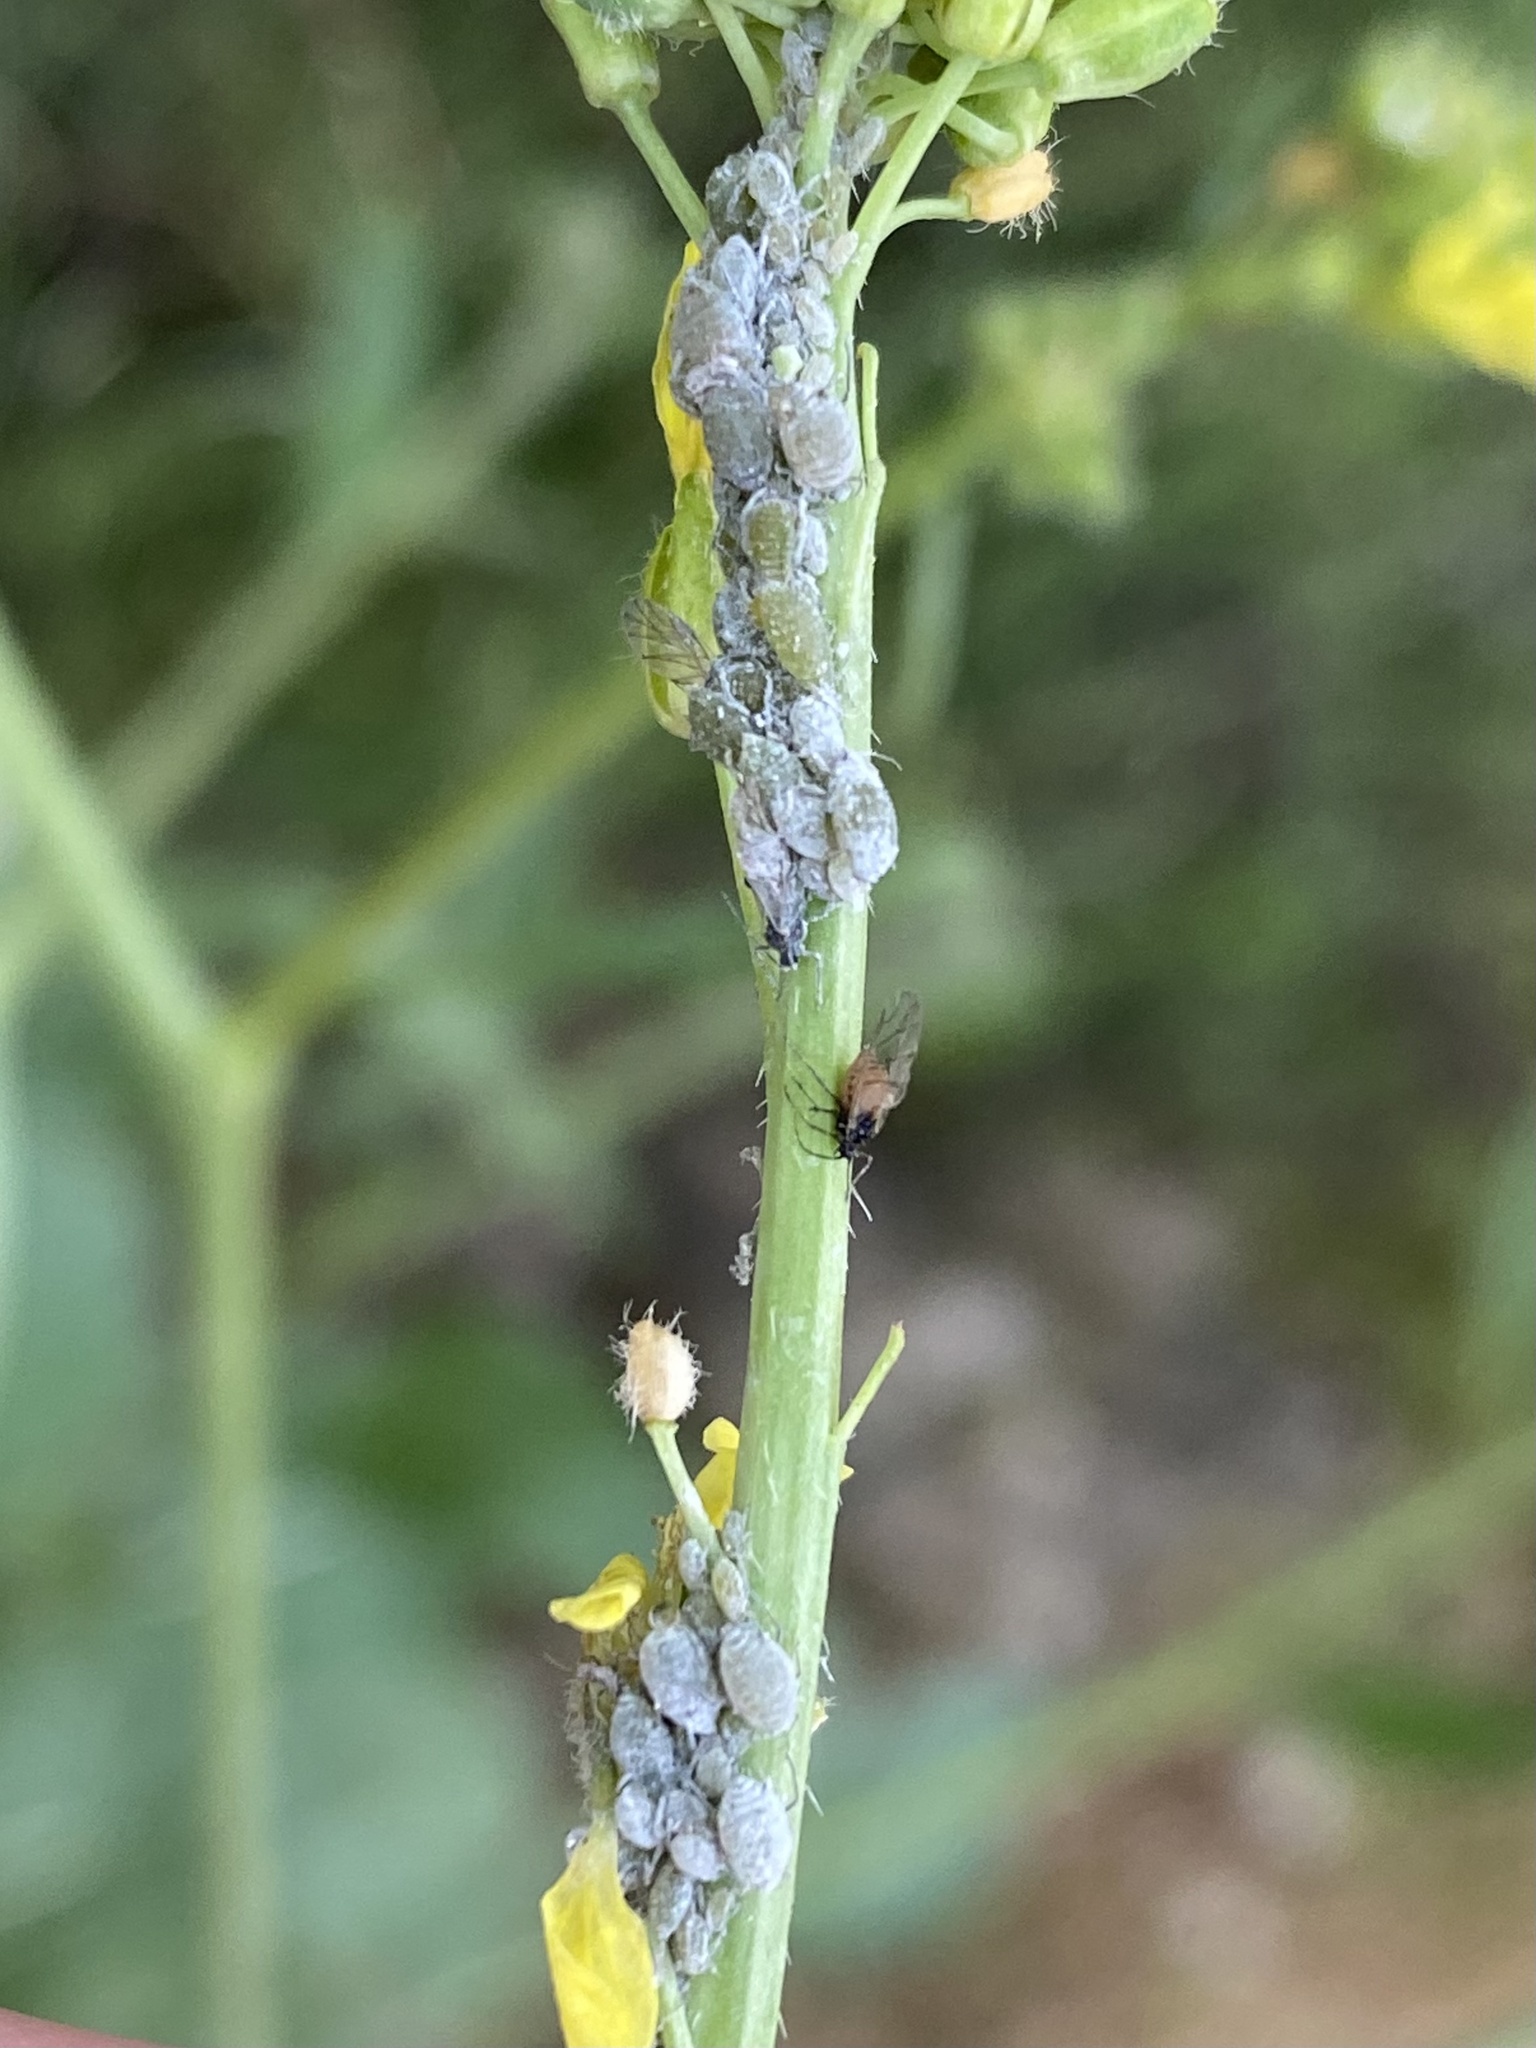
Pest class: cabbage_aphid